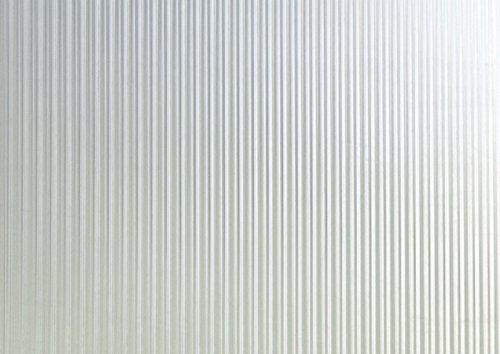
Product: Brewster 99437 Spectrum Sidelight Privacy Film
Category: Home & Kitchen | Home Décor | Window Treatments | Window Stickers & Films | Window Films
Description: Static Cling Privacy Window Film.
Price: $6.42